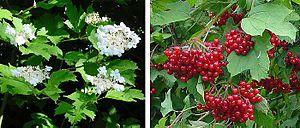
La viorne obier est un arbuste à feuilles caduques et palmées, appartenant à la famille des Adoxacées.